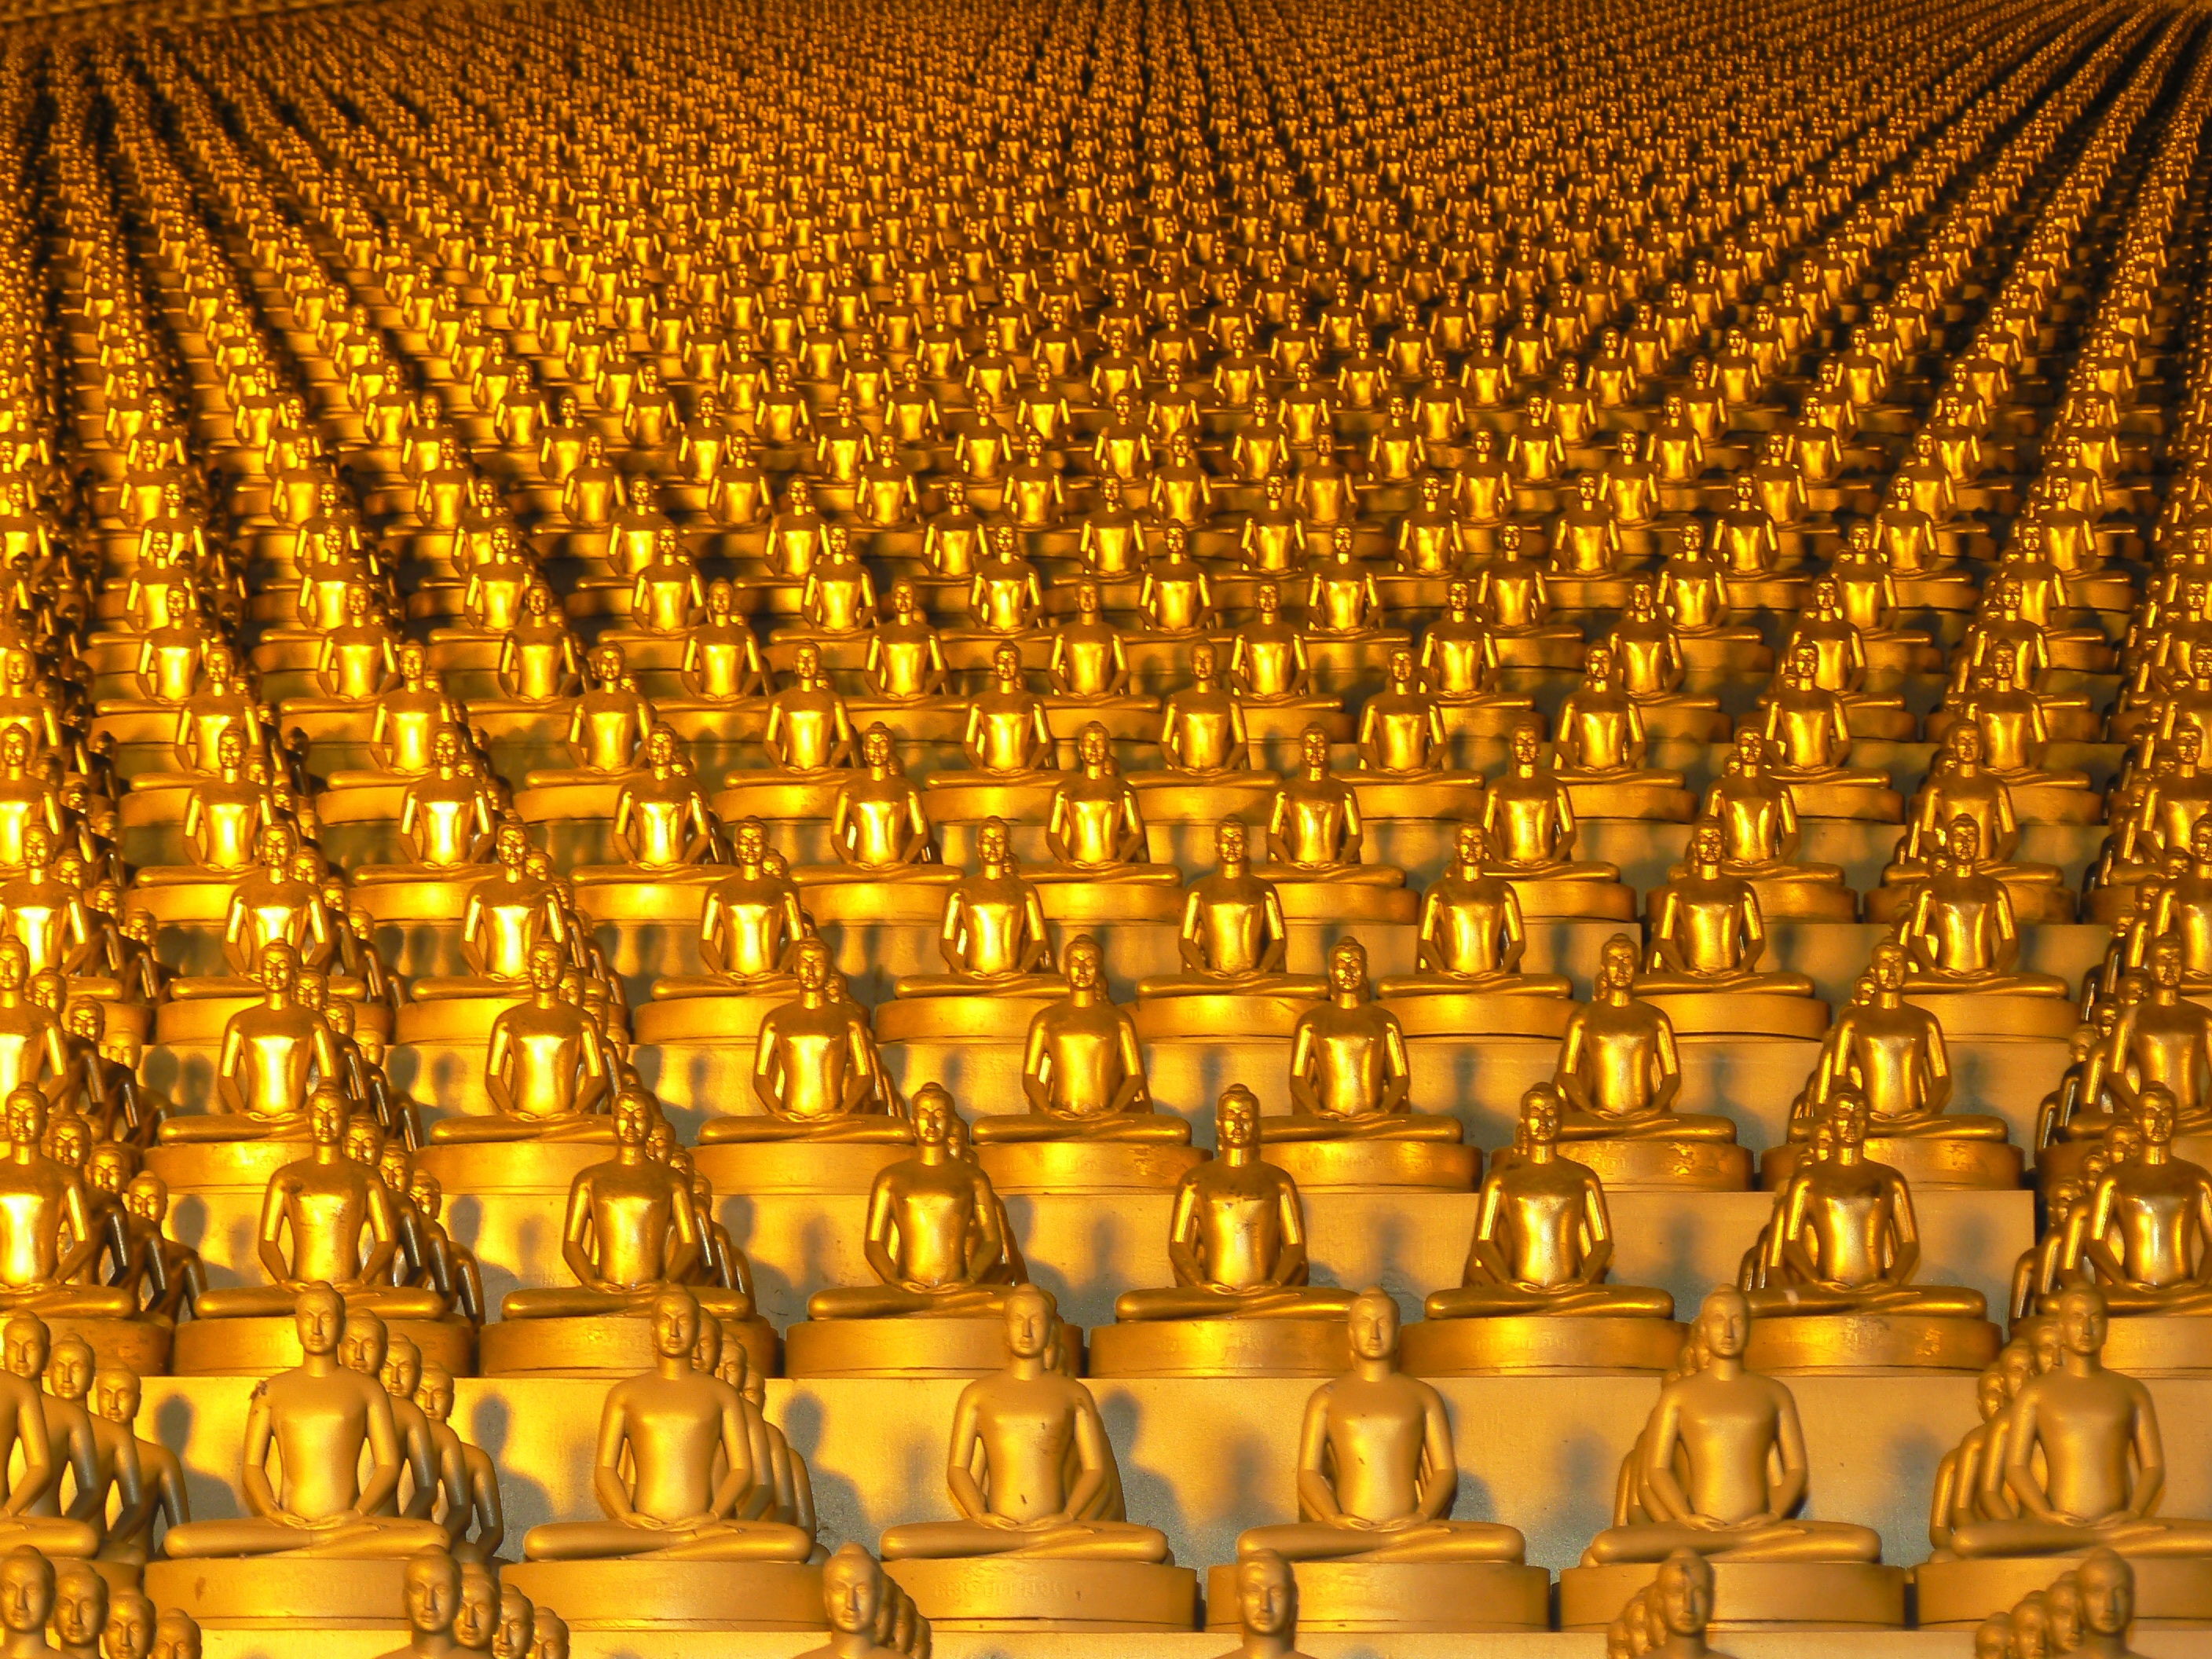
auditorium, monument, buddhism, religion, thailand, gold, temple, statues, sphere, buddha, million, thai, pagoda, wat, buddhists, dhammakaya pagoda, phra dhammakaya, more than, budhas, dhammakaya movement